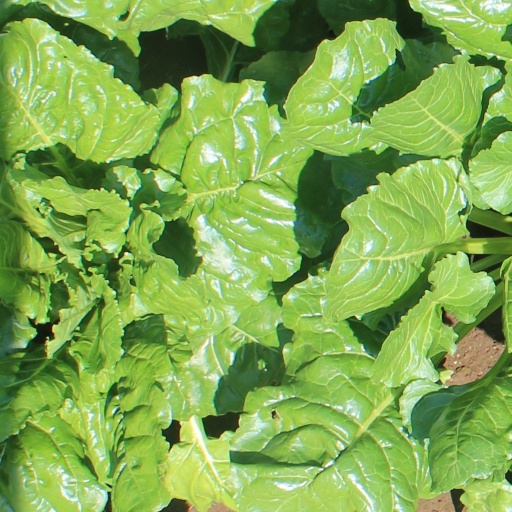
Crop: sugar beet